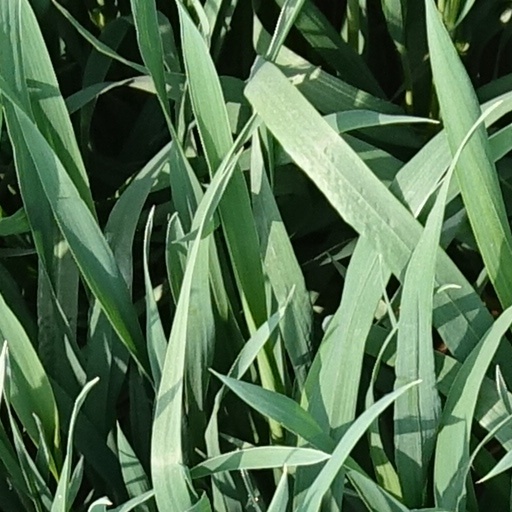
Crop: wheat